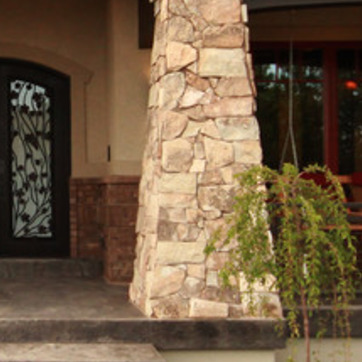
Material: stone